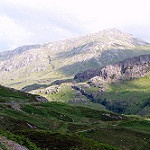
Label: mountain